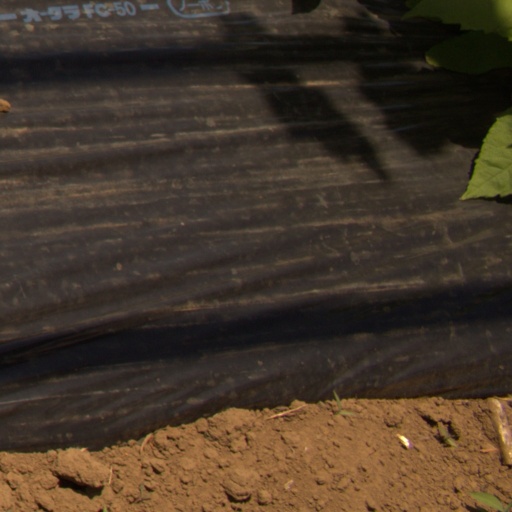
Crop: Jerusalem artichoke